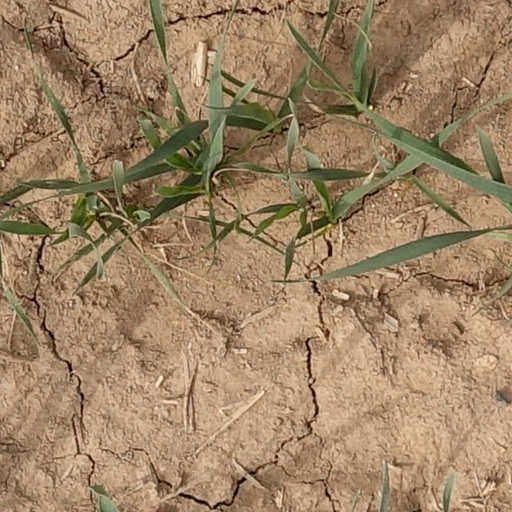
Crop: wheat